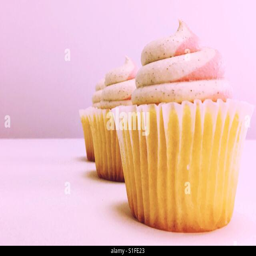
cupcakes in a row on a pink background .